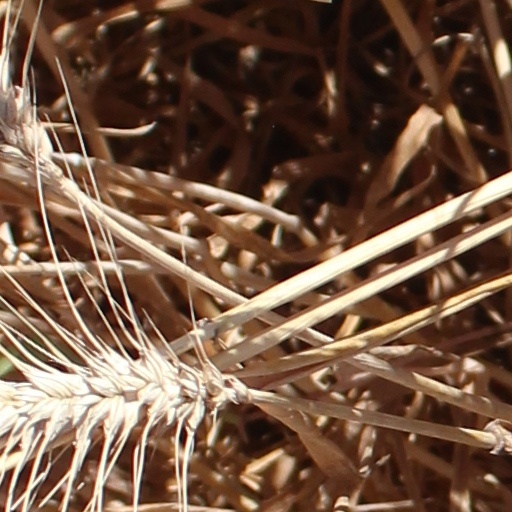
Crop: wheat